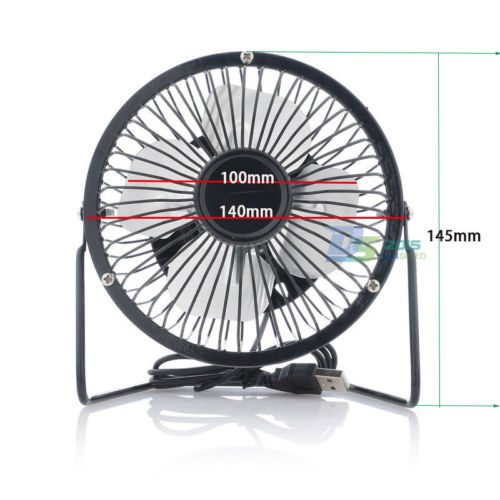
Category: fan